Michał Szewczyk (actor)

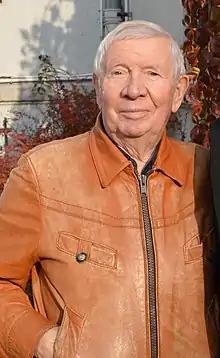

Michał Szewczyk (29 July 1934 – 8 February 2021) was a Polish actor. He acted at the and the while also acting on film.